Kendall College of Art and Design

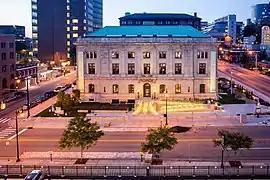
Image Courtesy Kendall College of Art and Design of Ferris State University

Kendall College of Art and Design of Ferris State University (KCAD) is a college of art and design located in downtown Grand Rapids, Michigan.